Jin–Song wars

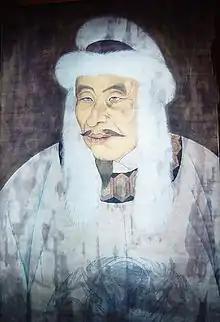
Jurchen chieftain Wanyan Aguda, who in 1115 became first emperor of the Jin dynasty

Because the land routes between the Song and Jin were controlled by the Liao, diplomatic exchanges had to occur by traveling across the Bohai Sea. Negotiations for an alliance began secretly under the pretense that the Song wanted to acquire horses from the Khitans. Song diplomats traveled to the Jin court to meet Aguda in 1118, while Jurchen envoys arrived in the Song capital Kaifeng the next year. At the beginning, the two sides agreed to keep whatever Liao territory they would seize in combat. In 1120, Aguda agreed to cede the Sixteen Prefectures to the Song in exchange for transfer to the Jin of the annual tributary payments that the Song had been giving the Liao. By the end of 1120, however, the Jurchens had seized the Liao Supreme Capital, and offered the Song only parts of the Sixteen Prefectures. Among other things, Jin would keep the Liao Western Capital of Datong at the western end of the Sixteen Prefectures. The two sides agreed that the Jin would now attack the Liao Central Capital, whereas the Song would seize the Liao Southern Capital, Yanjing (modern-day Beijing).